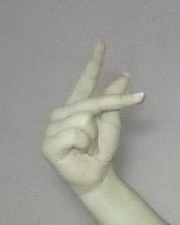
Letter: dha